Elvira de Hidalgo

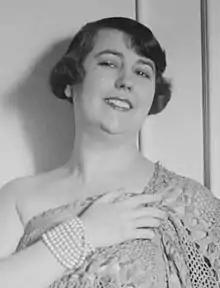
Elvira de Hidalgo, 1920s.

Elvira Juana Rodríguez Roglán (December 28, 1891 – January 21, 1980), known professionally as Elvira de Hidalgo, was a prominent Spanish coloratura soprano, who later became a teacher and vocal coach. Her most famous pupil was Maria Callas.